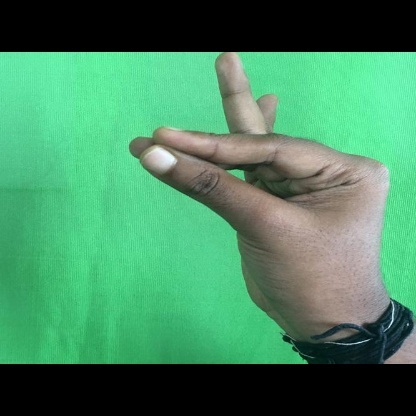
Mudra: Katakamukha